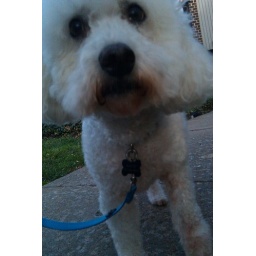
found him running around 22e...a highway is no place for a dog.